History of Brampton

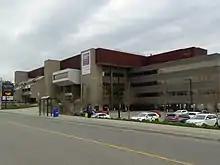
Bramalea Civic Centre building, built in 1972, was the former home of the Chinguacousy Township offices

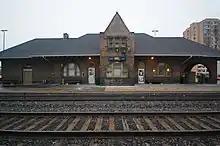
Brampton Railway Station

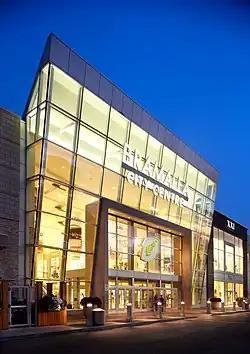
Opened in 1973, Bramalea City Centre was one of several major developments in Bramalea.

The Mississaugas of the Credit First Nation held 648,000 acres of land north of the Head of the Lake Purchase lands and extending to the unceded territory of the Chippewa of Lakes Huron and Simcoe. The area of present-day Brampton was covered by the Ajetance Purchase of 1818 between James Ajetance, the chief of the Mississaugas of Credit, and the United Kingdom.